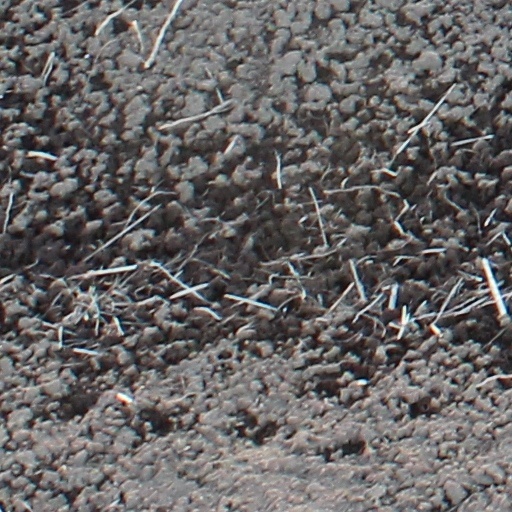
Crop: wheat